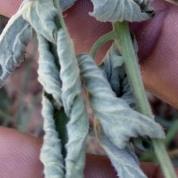
Crop: Tomato
Condition: bacterial-floundering-d